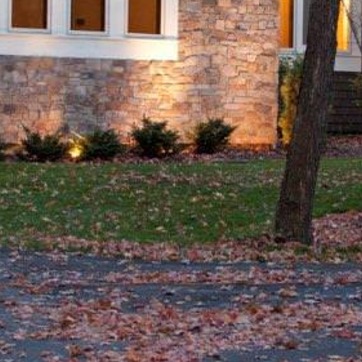
Material: foliage